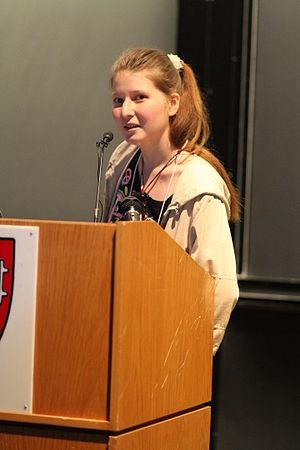
Sci-hub est un site web fournissant un accès libre à des articles scientifiques obtenus par web scraping en contournant les paywalls classiques des éditeurs académiques. Des publications sont ajoutées quotidiennement après avoir été téléchargées via des proxys d'établissements universitaires. Début 2020, il permet ainsi de consulter gratuitement plus de 80 millions d'articles dont l'accès coûterait sinon plus de 30 dollars environ par article. Il a été attaqué en justice par la maison d'édition scientifique Elsevier, car il s'agit d'une atteinte au droit d'auteur. En novembre 2015, l'adresse originale, sci-hub.org, est fermée. Des domaines alternatifs sont alors mis en place, tels que sci-hub.io, sci-hub.cc, sci-hub.bz, sci-hub.ac et ainsi de suite. Pour de nombreux chercheurs, il s'agit d'un outil incontournable pour la recherche scientifique, des connexions au site ont lieu partout dans le monde.